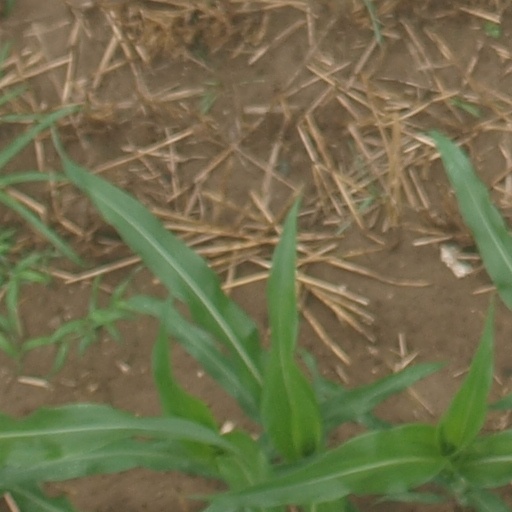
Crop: maize; corn